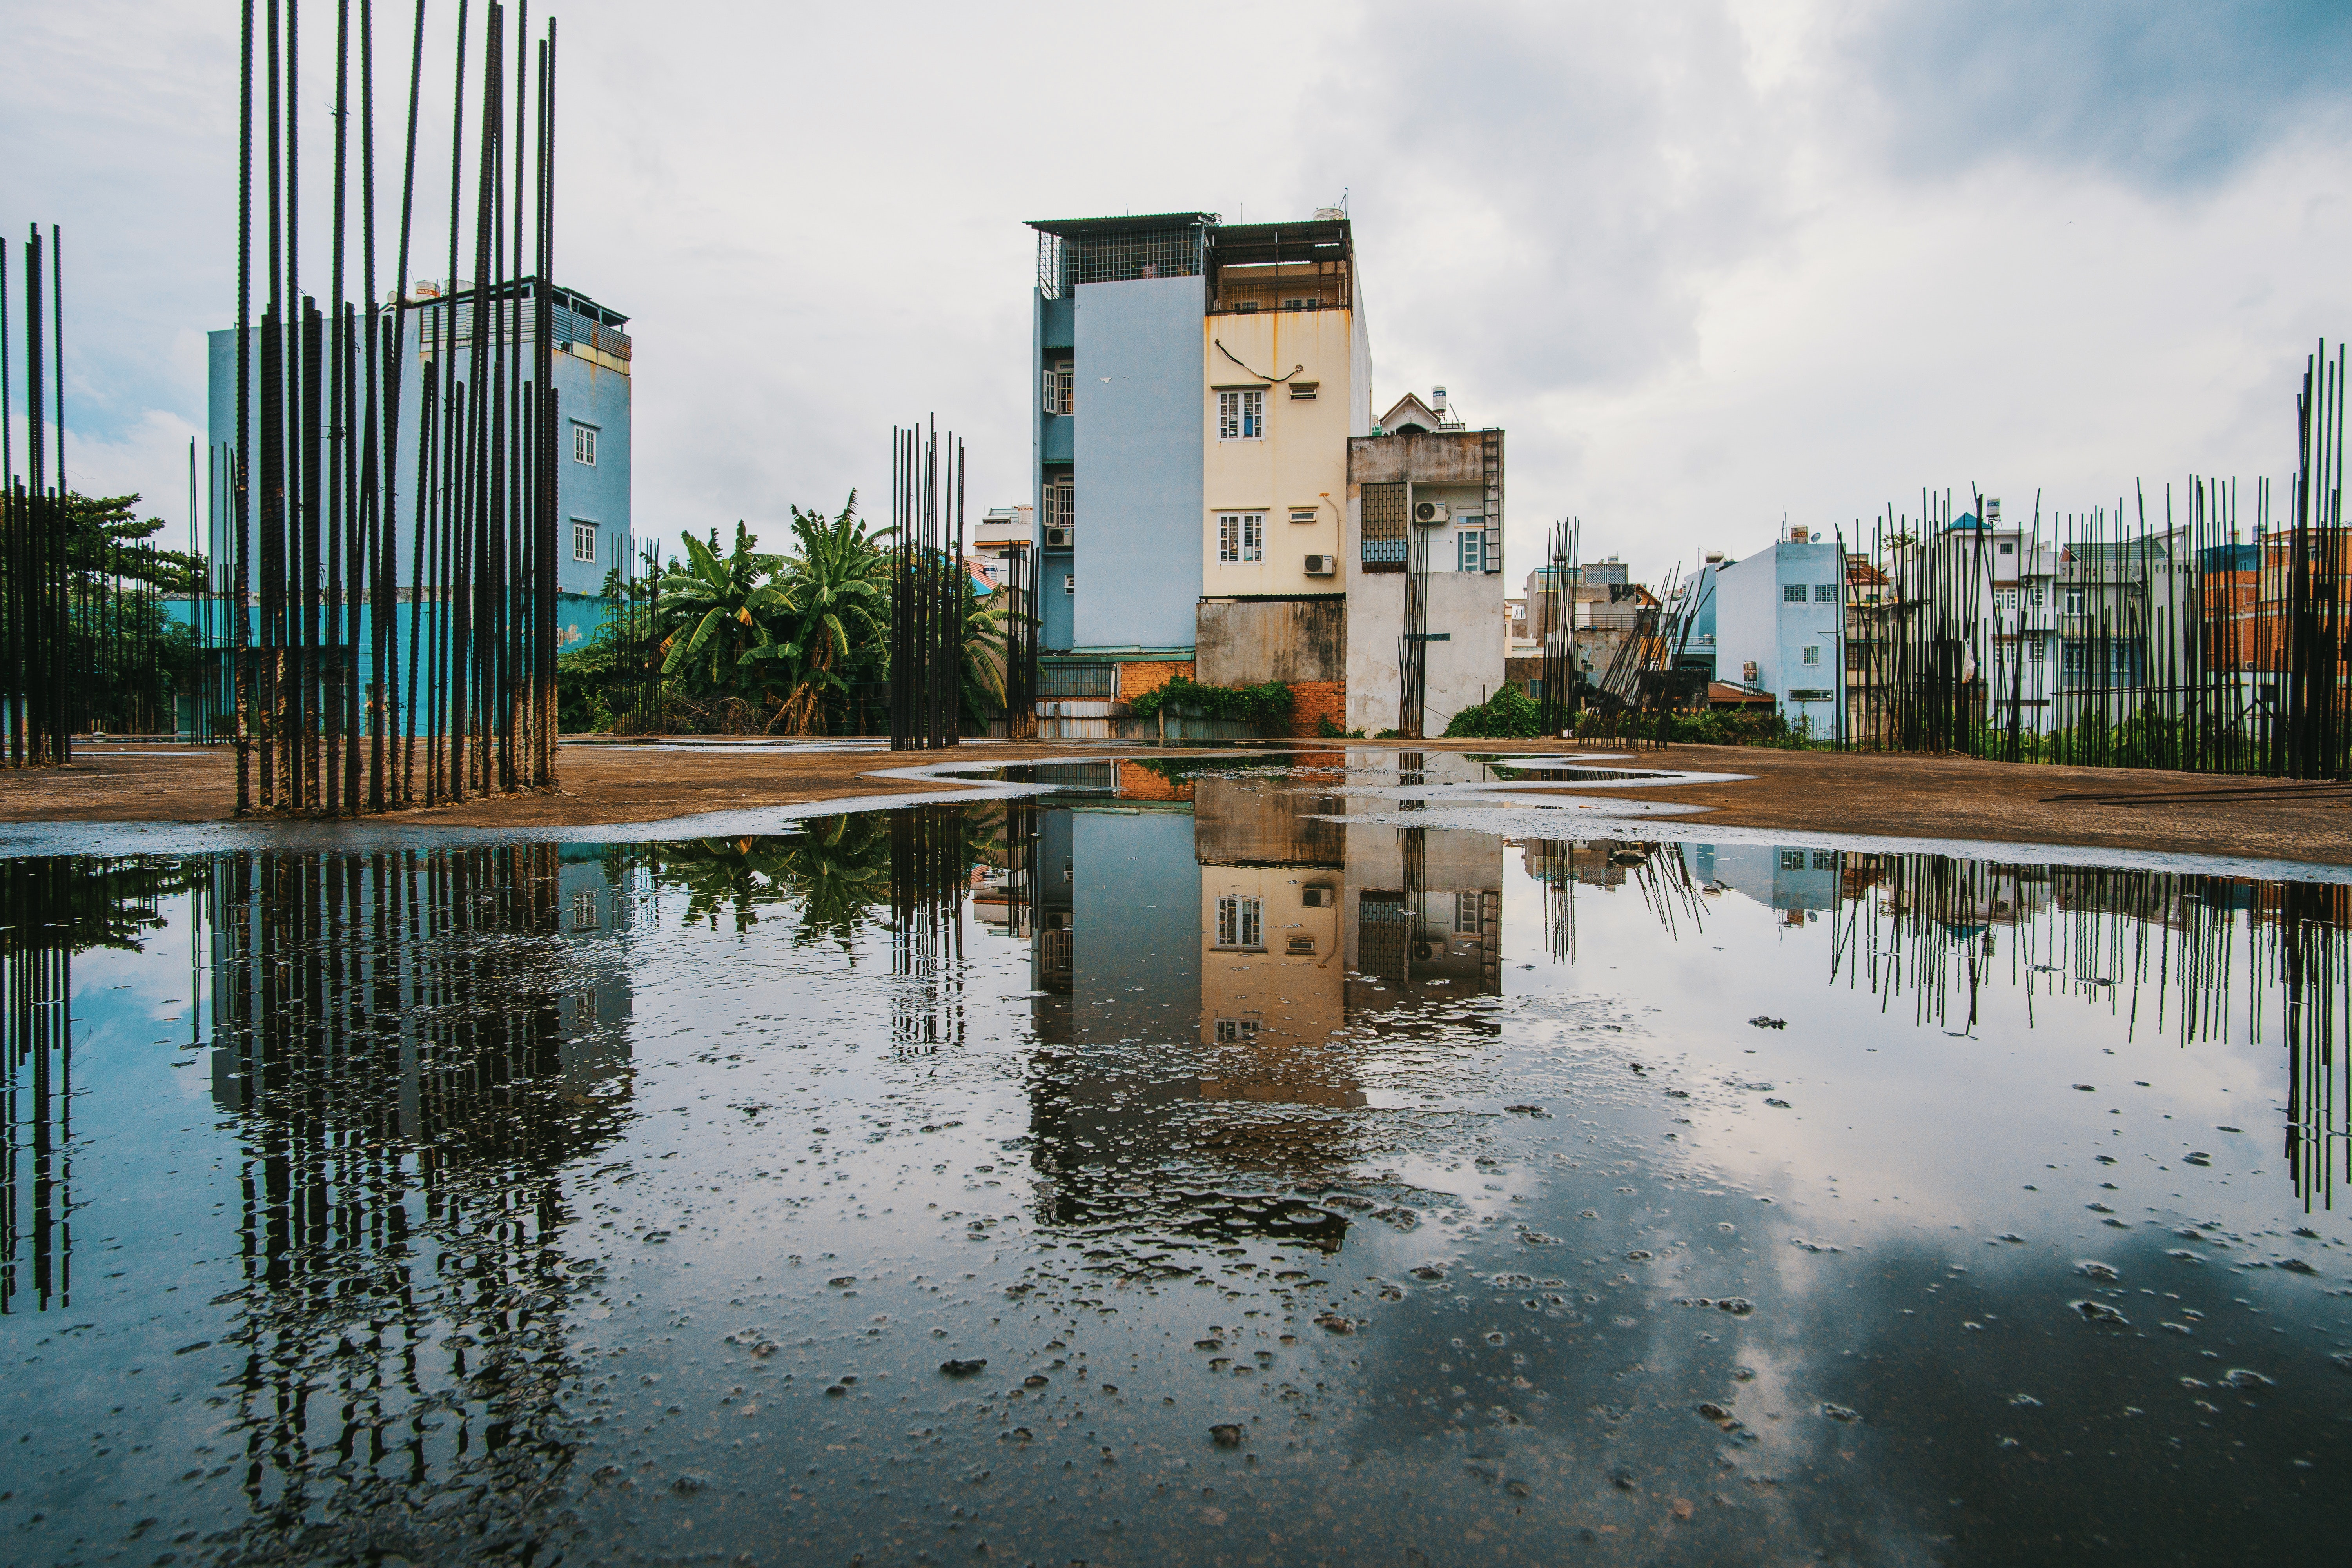
reflection, water, sky, urban area, architecture, city, metropolitan area, waterway, human settlement, town, river, tree, cityscape, skyline, building, tower block, reflecting pool, cloud, tower, residential area, industry, skyscraper, downtown, channel, watercourse, canal, mixed use, bank, evening, condominium, lake, metropolis